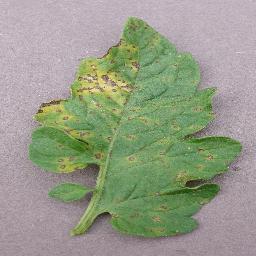
Label: Tomato___Septoria_leaf_spot